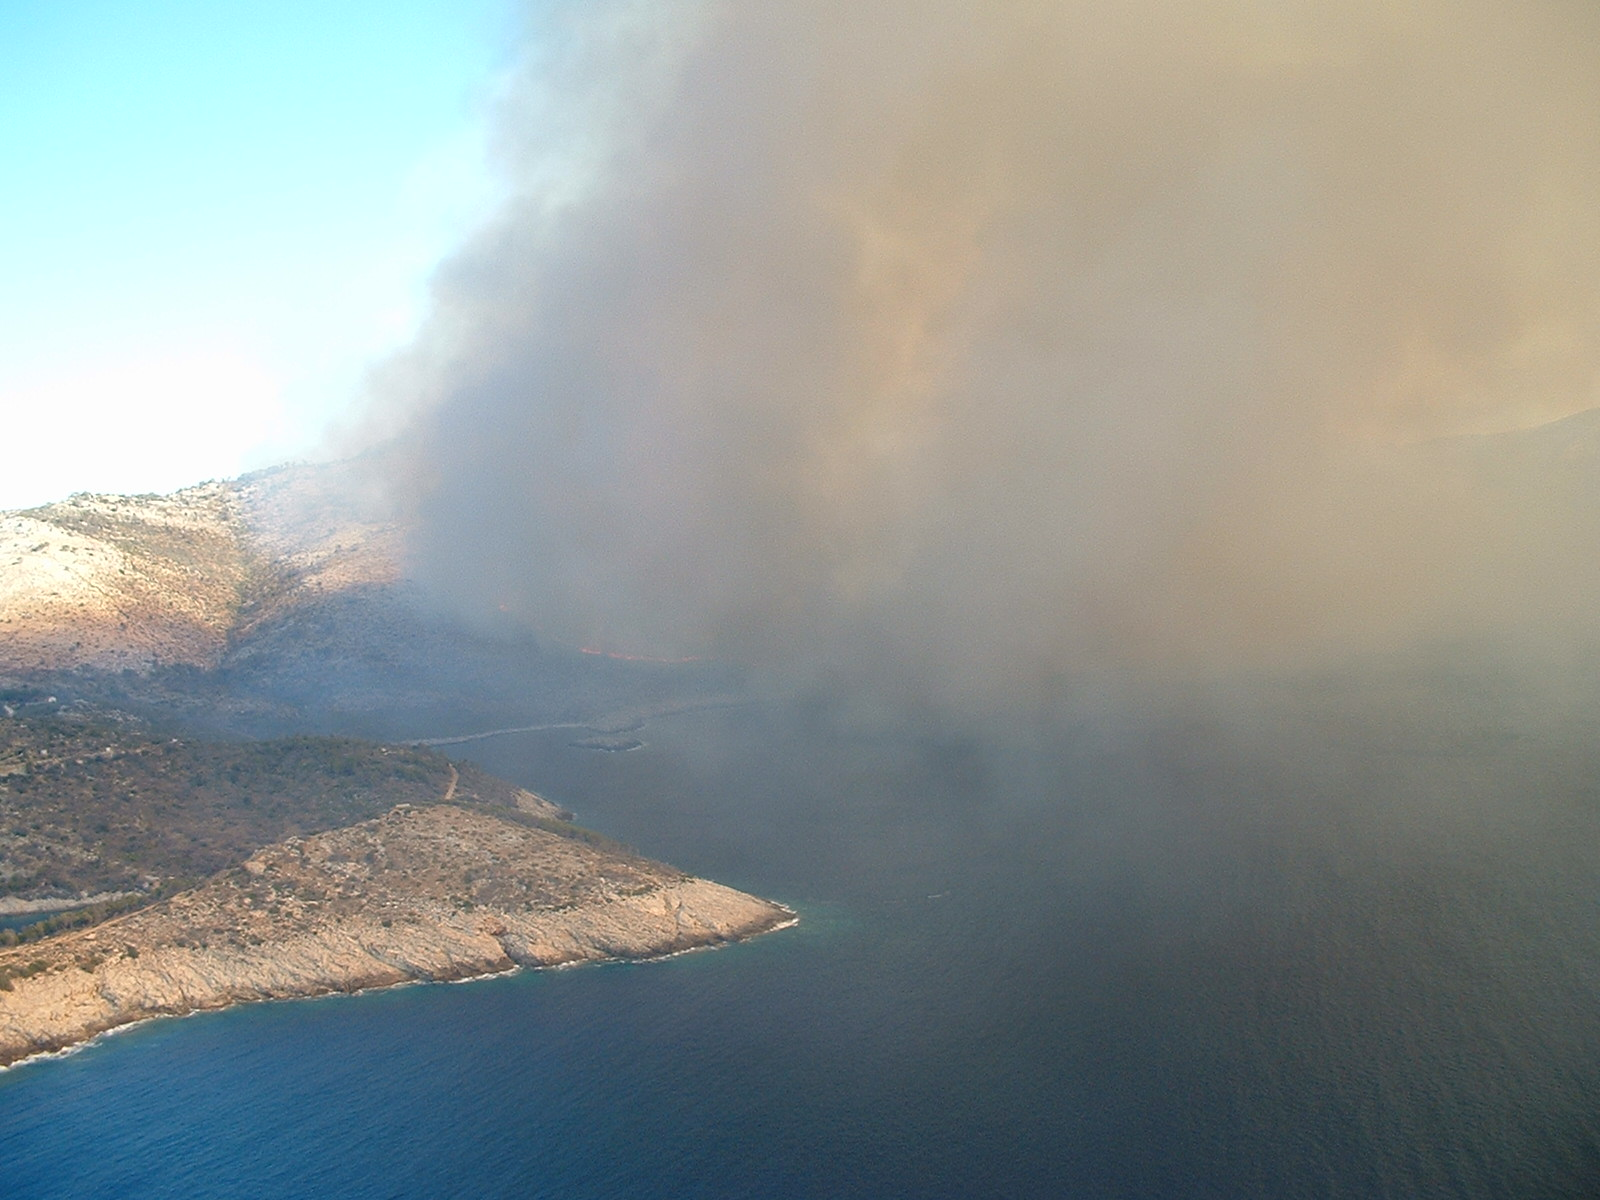
Fire: no
Smoke: yes